Mulholland Drive (film)

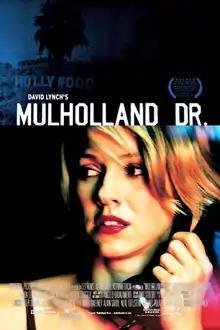
Theatrical release poster

Mulholland Drive is a 2001 surrealist neo-noir mystery art film written and directed by David Lynch; his tagline for the film is "a love story in the city of dreams". In the beginning, an aspiring actress (Naomi Watts) arrives in Los Angeles, where she befriends a woman (Laura Harring) who is suffering from amnesia after a car accident. It abruptly shifts later, with the actors taking on modified roles. The film follows several other vignettes and characters, including a Hollywood director (Justin Theroux) who must deal with mob interference while casting for his latest film.